Flat Earth

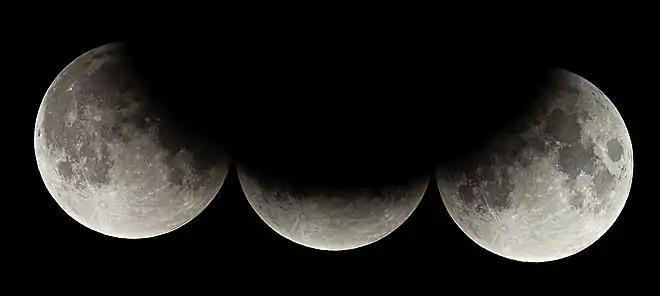
Semi-circular shadow of Earth on the Moon during a partial lunar eclipse

Pythagoras in the 6th century BC and Parmenides in the 5th century BC stated that the Earth is spherical, and this view spread rapidly in the Greek world. Around 330 BC, Aristotle maintained on the basis of physical theory and observational evidence that the Earth was spherical, and reported an estimate of its circumference. The Earth's circumference was first determined around 240 BC by Eratosthenes. By the 2nd century AD, Ptolemy had derived his maps from a globe and developed the system of latitude, longitude, and climes. His "Almagest" was written in Greek and only translated into Latin in the 11th century from Arabic translations.